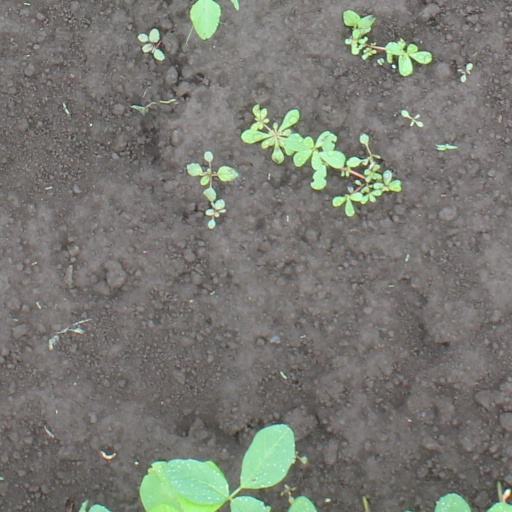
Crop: soybean